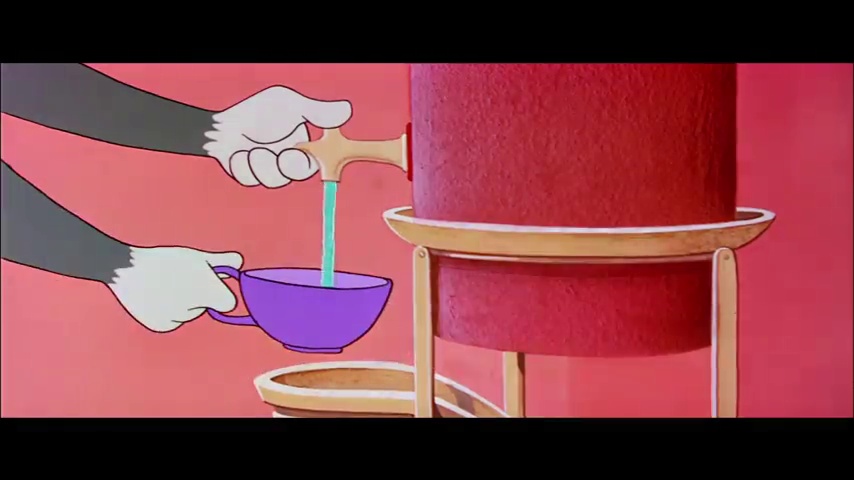
Portrait style: Cartoon Portrait